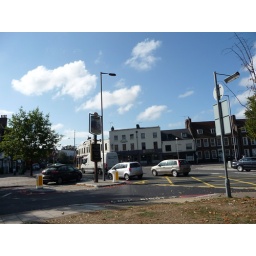
Pub sign for The Coach and Horses stands in the middle of the road 048